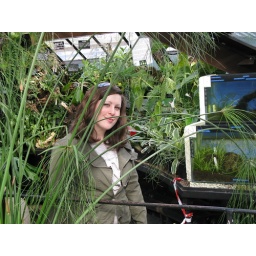
Lorna in the glass houses